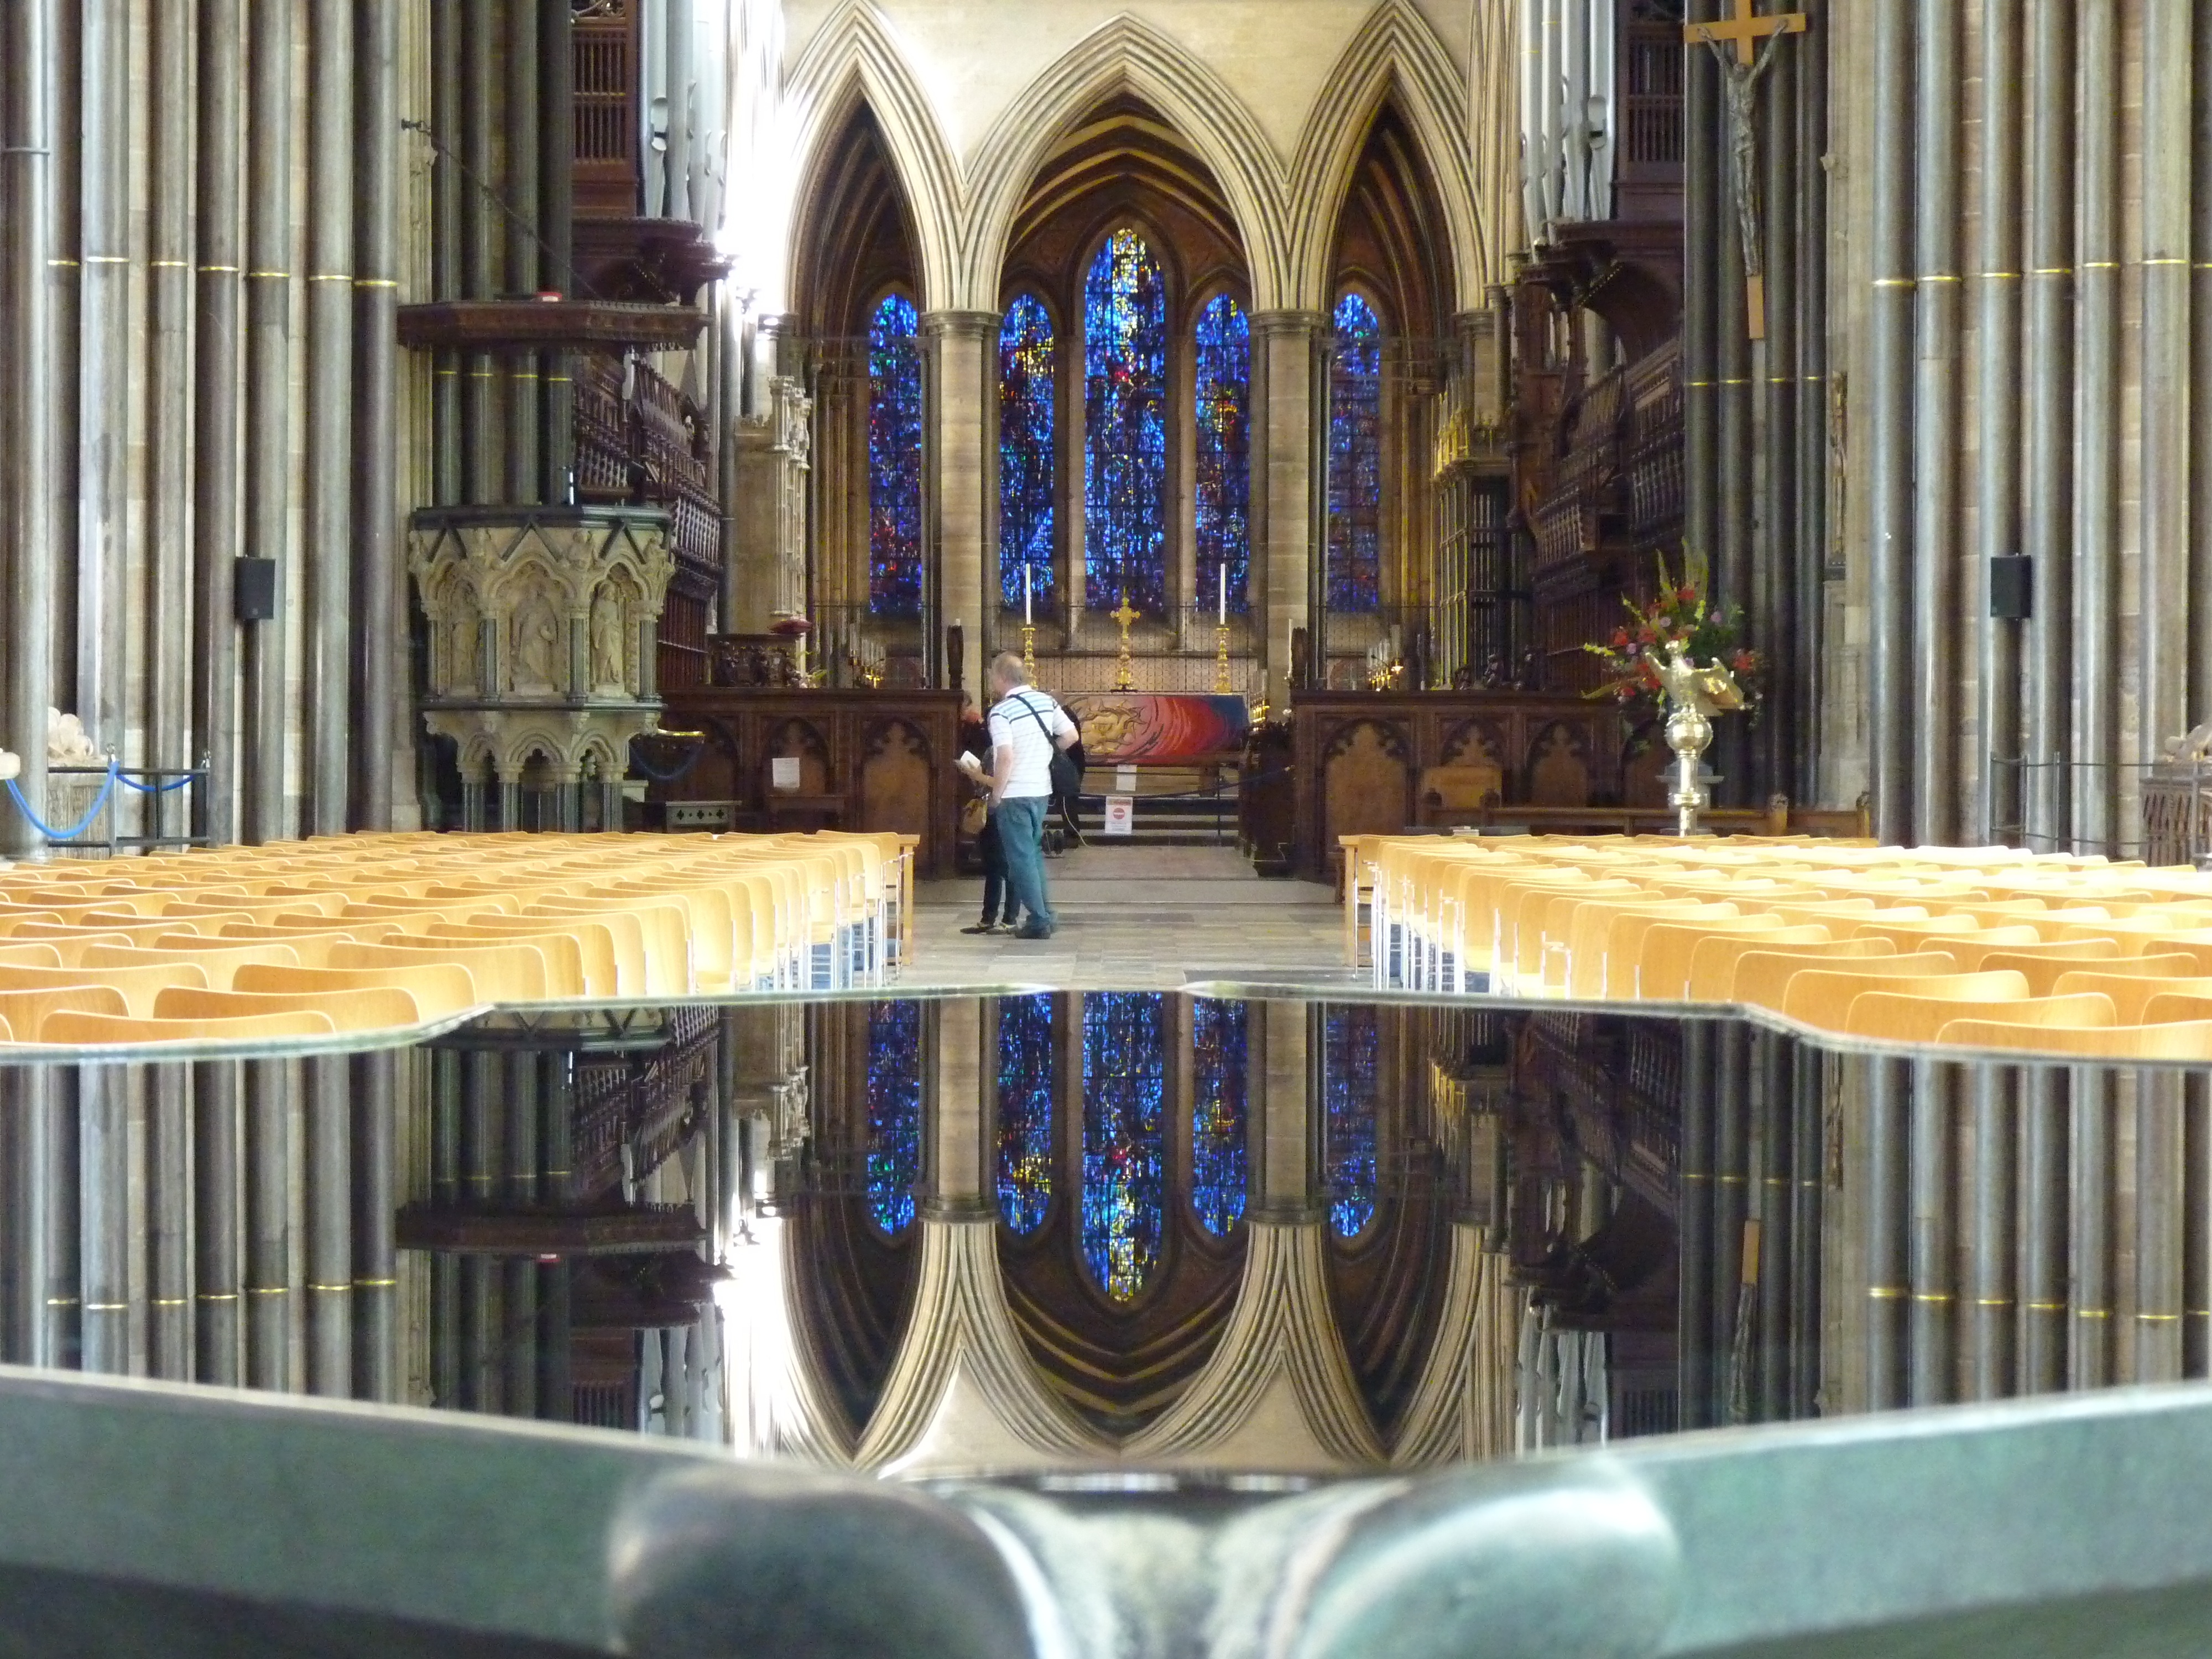
water, building, church, cathedral, place of worship, altar, synagogue, mirroring, baptismal font, salisbury cathedral